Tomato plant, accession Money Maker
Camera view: bottom (45 deg); turntable rotation: 60 degrees
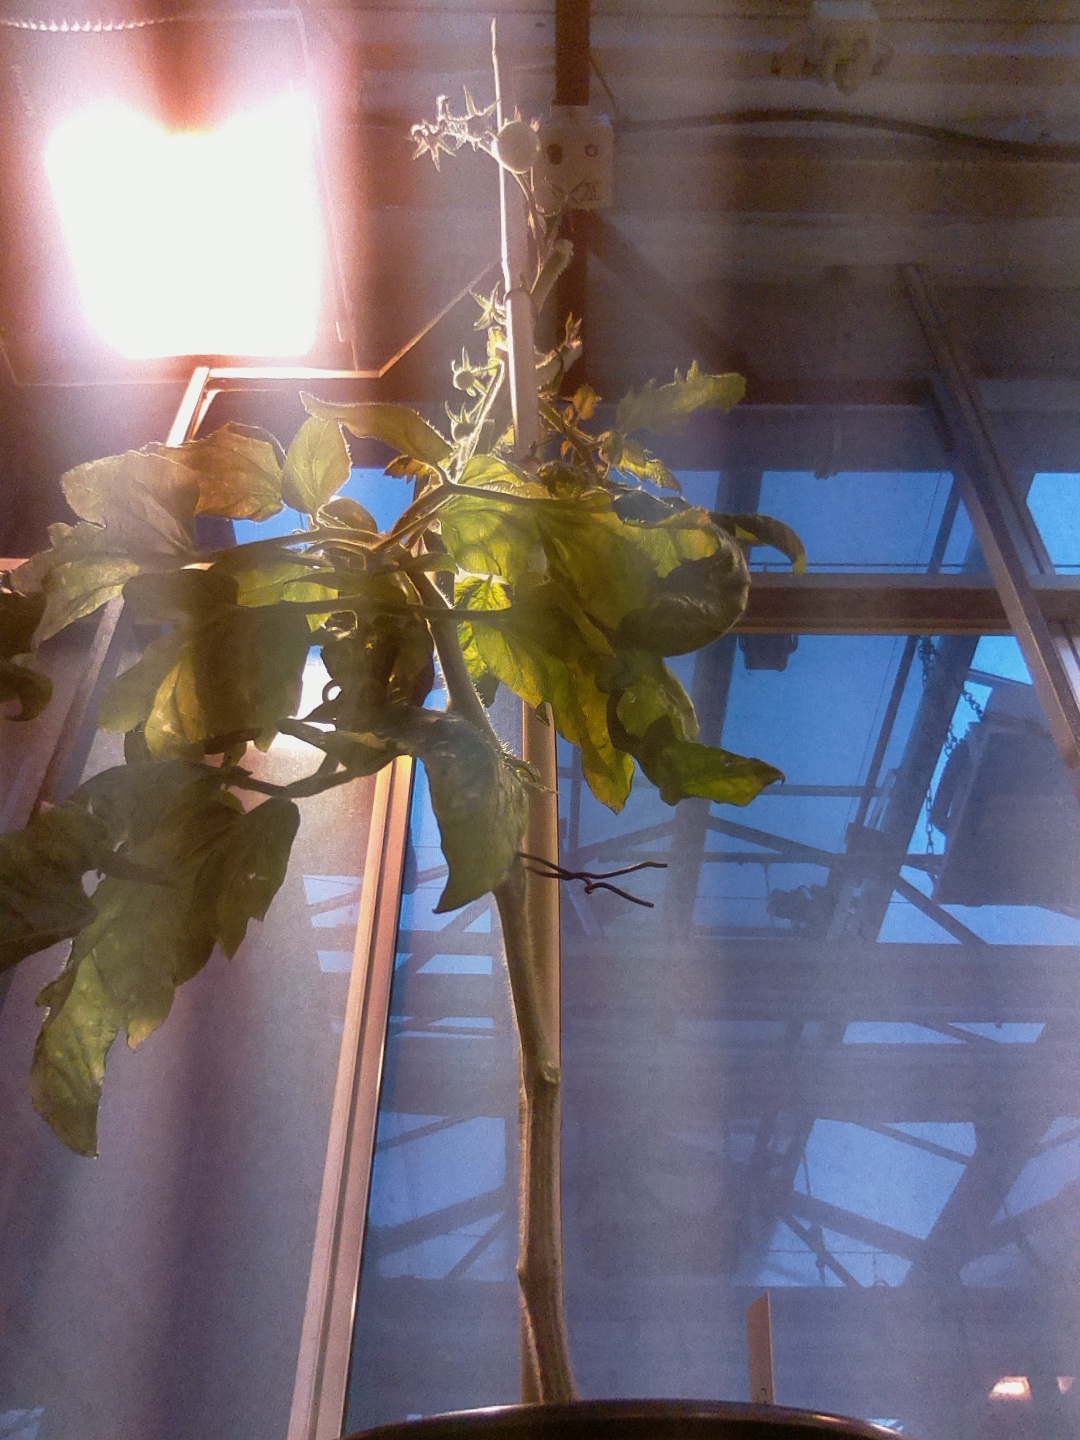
BBCH growth stage 77: 70%-80% of final fruit size